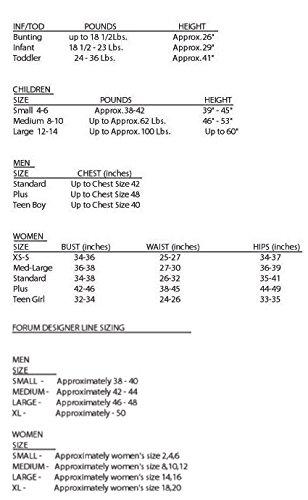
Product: Forum Novelties Women's Flirting with The 50's Polka Dot Cutie
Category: Clothing, Shoes & Jewelry | Costumes & Accessories | Women | Costumes & Cosplay Apparel | Costumes
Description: Polka dot cutie costume includes 50's style black and white dress.
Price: $9.00 - $39.99